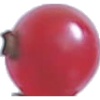
Label: Redcurrant 1